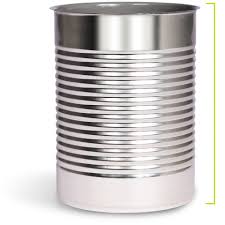
Waste category: metal